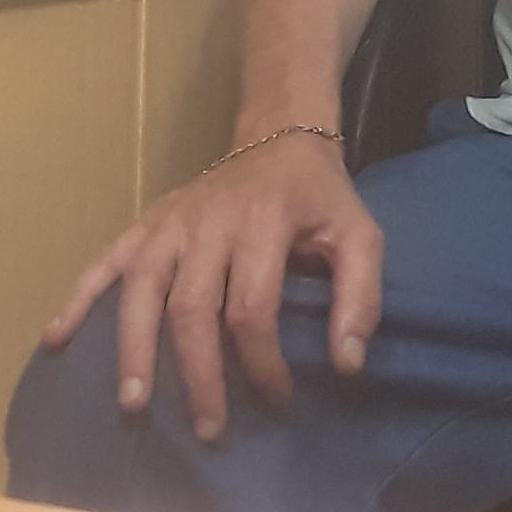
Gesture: no_gesture